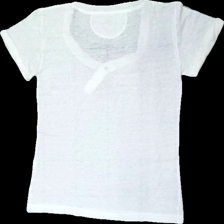
View: back
Type: T-shirt
Category: Ladies
Brand: Mexx
Colors: White
Material: 100% cotton
Pattern: Transparent
Cut: Regular
Size: XS
Season: All
Price range: <50
Recommended usage: Reuse